Sphere packing in a cylinder

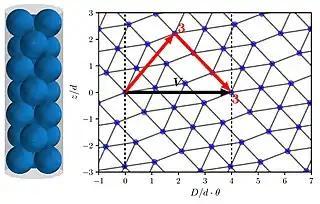
An example "line-slip" structure and its corresponding rolled-out contact network. A line slip is identified by the loss of contacts.

For each uniform structure, there also exists a related but different structure, called a line-slip arrangement.